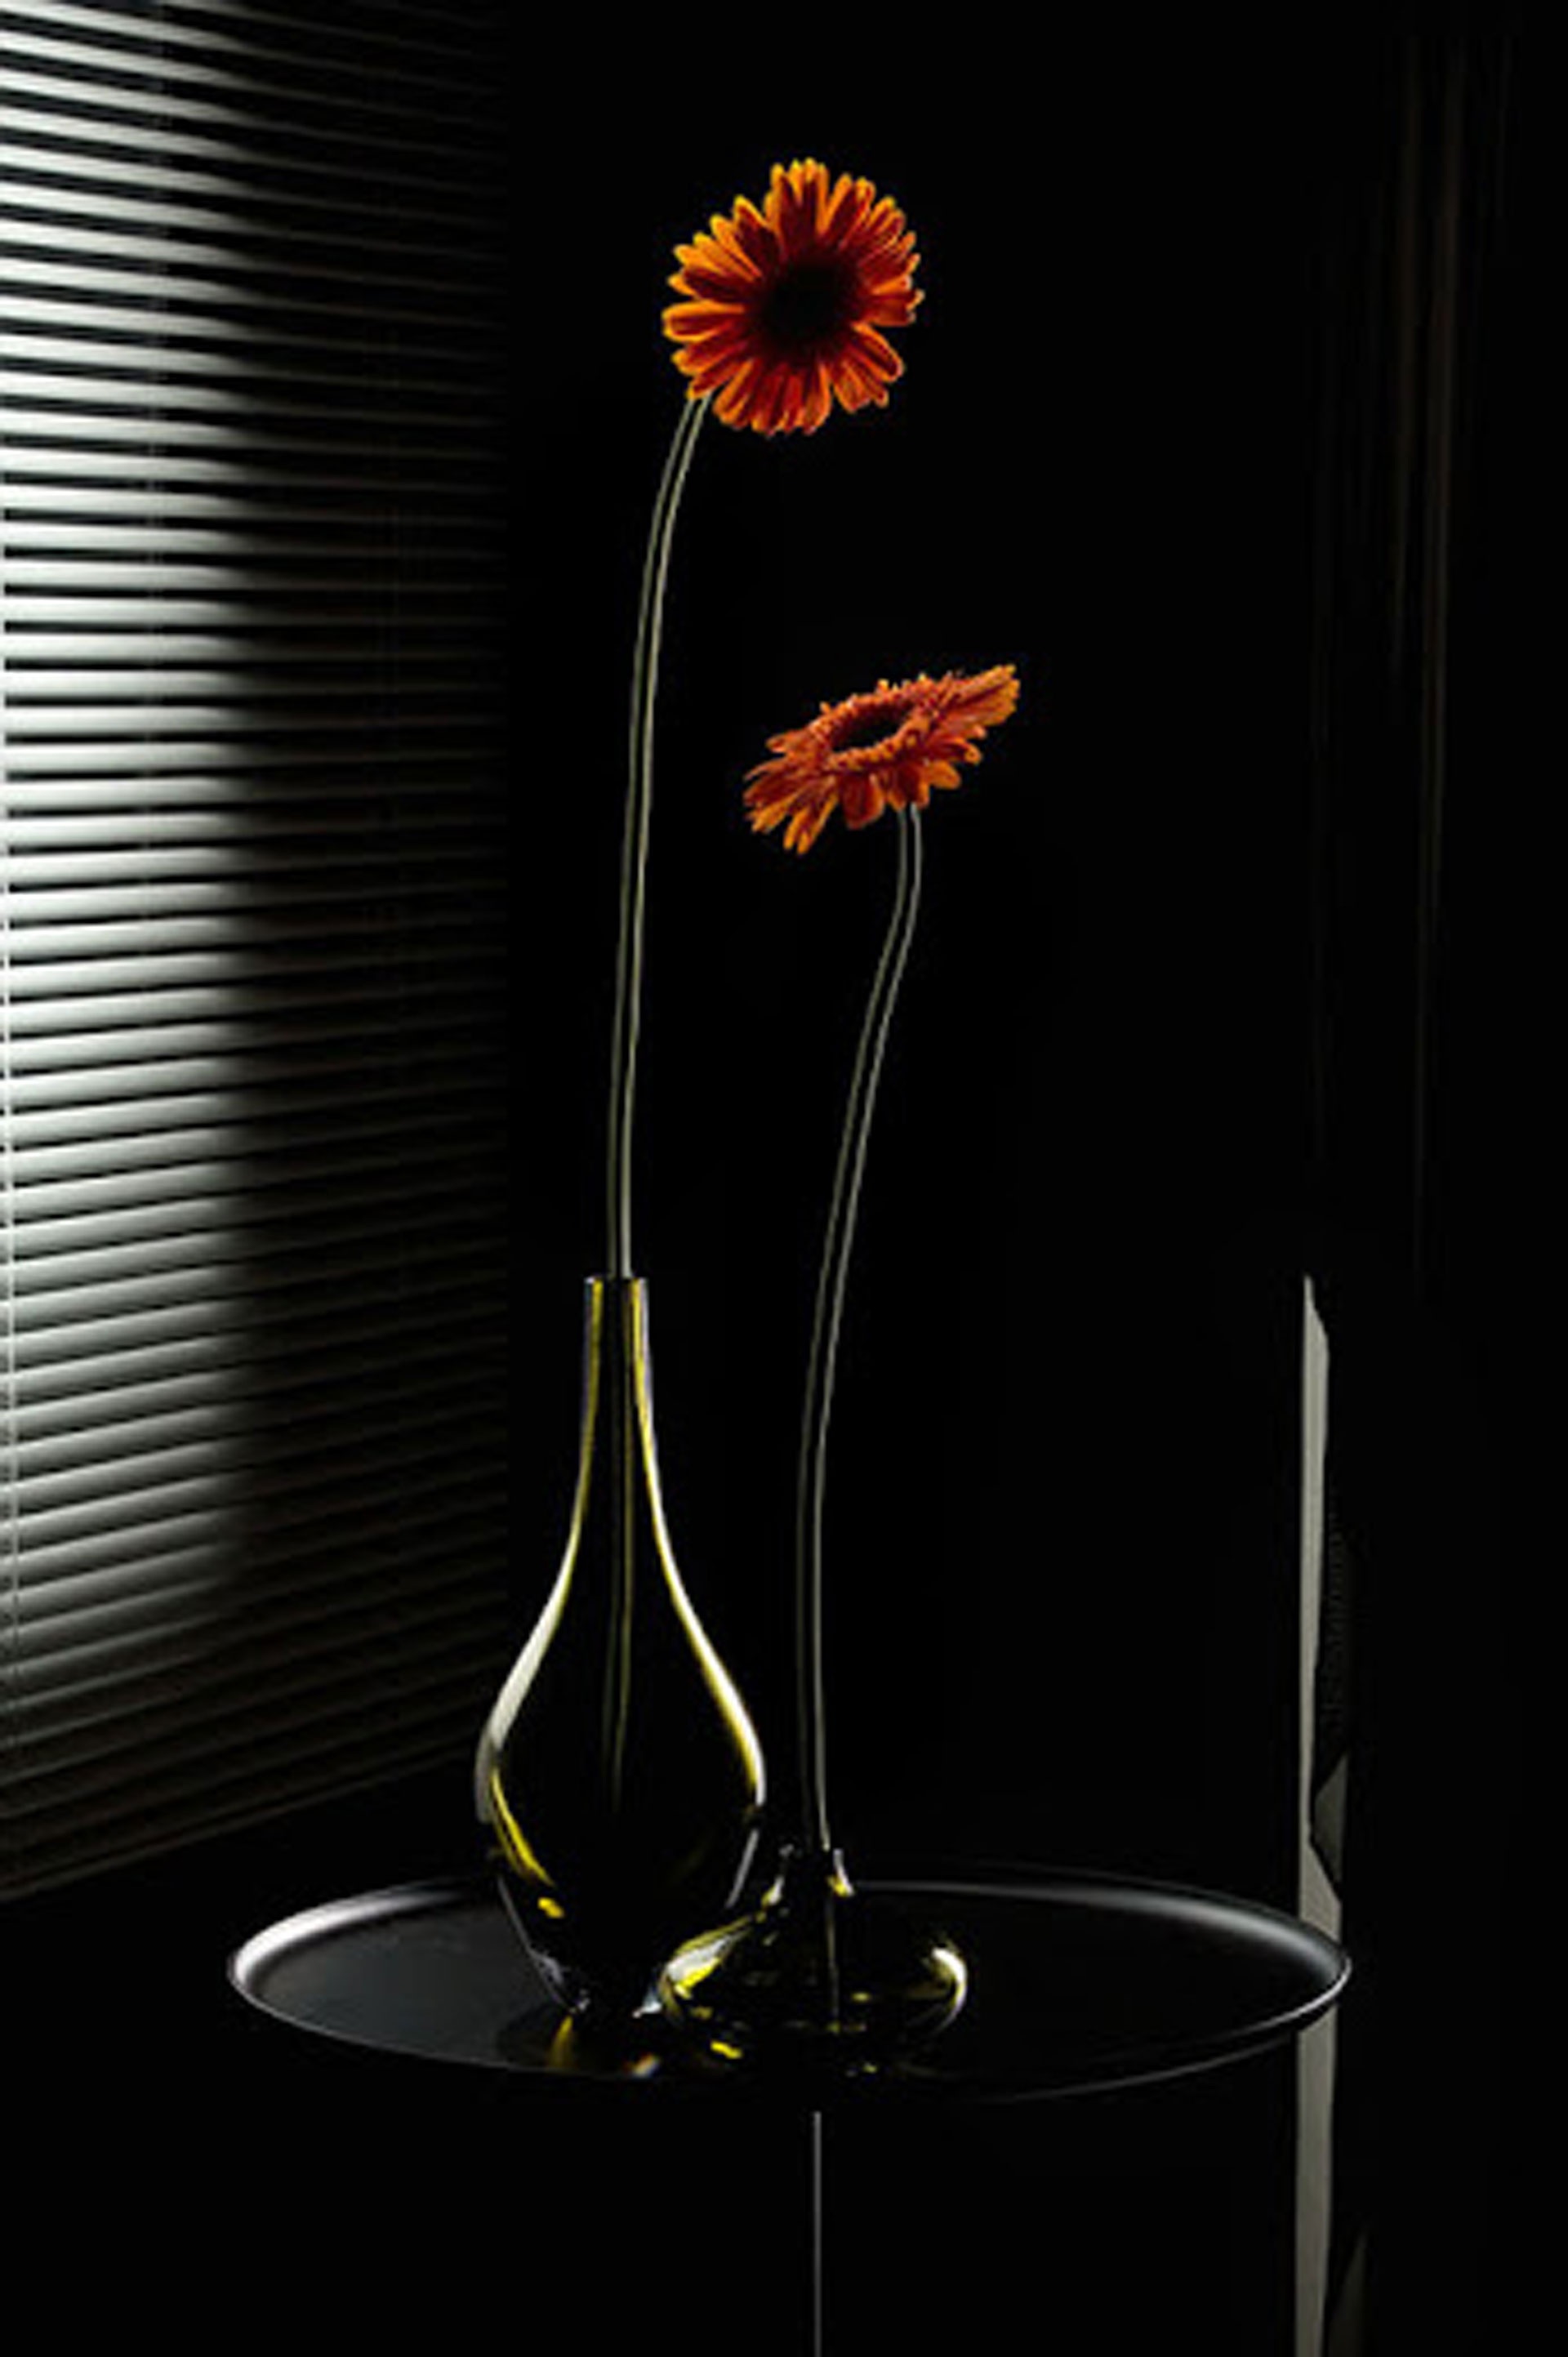
flower, glass, vase, decoration, color, natural, lamp, black, lighting, still life, illustration, light fixture, modern art, still life photography